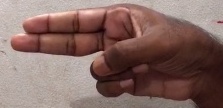
ASL sign: H